Meherjaan

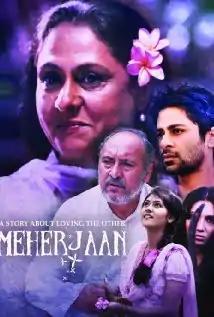
Theatrical release poster

Meherjaan is the feature-length début film of Bangladeshi director Rubaiyat Hossain. The film was pulled from theatres due to the hostile response of some segments of the audience after its release in January 2011. Meherjaan claims to be a women's "feminine" re-visiting of the Bangladesh Independence War with Pakistan in 1971, while many feel discomfort with the deconstructive representation of the '71 conflict.